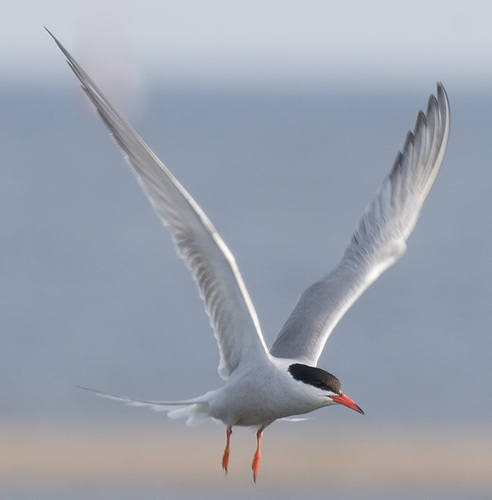
the bird is white with orange feet and an orange beak.
bird is all white except for a small black patch on top of its head, and around the eyes.
the bird has a black crown and a long bill that is orange.
a medium sized white bird with distinctive black head with orange beak and small orange feet.
the bird is mostly white, with black on its head and wingtips, and a long orange beak.
this bird is white with black and has a long, pointy beak.
the gray and white coverts are long with gray wingbars, the crown is black and the bill is orange with black at the tip.
a large white bird with a very long wingspan, and has an orange beak.
this bird has long wings and is mostly black and white.
this is a light gray bird with a black head, red webbed feet and a red beak.
Species: Common Tern